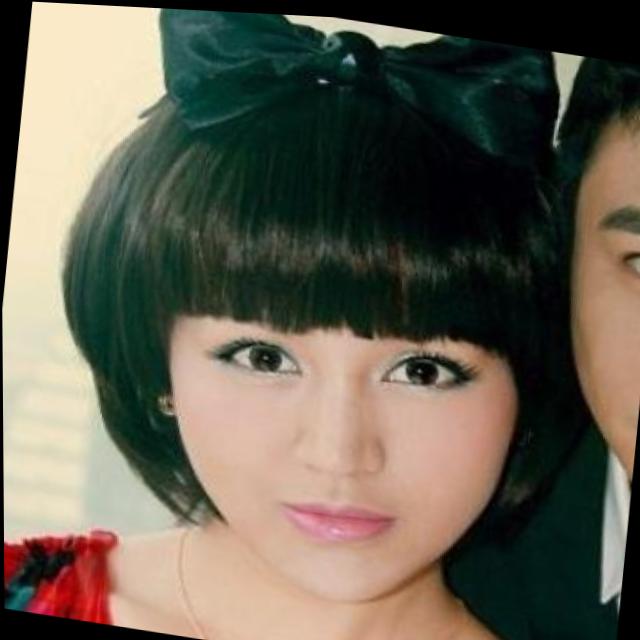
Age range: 21-44